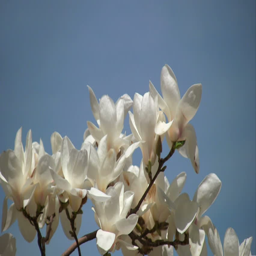
blossoming branch of magnolia on a sky background